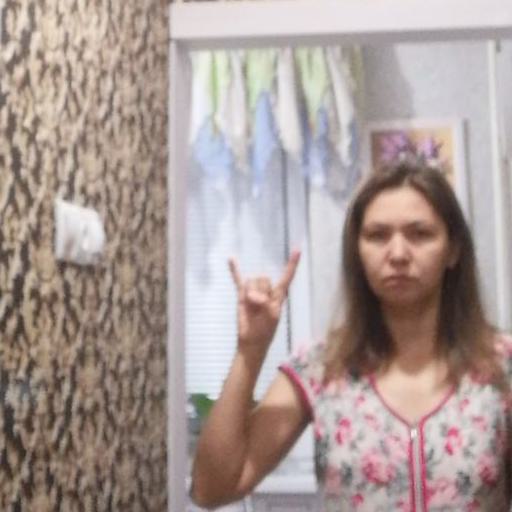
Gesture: rock